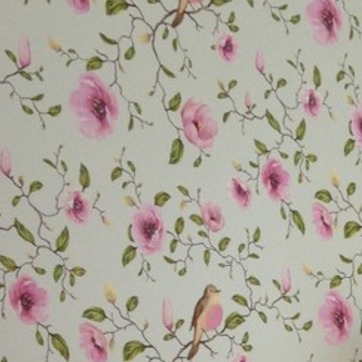
Material: wallpaper